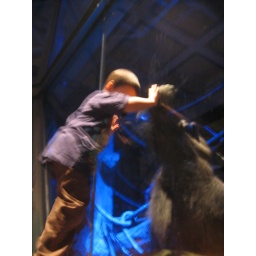
a kid at the zoo leaning a against a window a gorilla is sleeping against the window